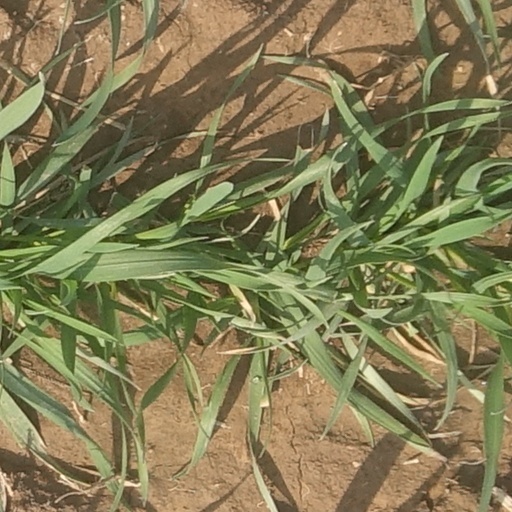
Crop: wheat